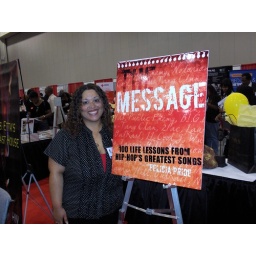
Butta poses in front of the shiny sign